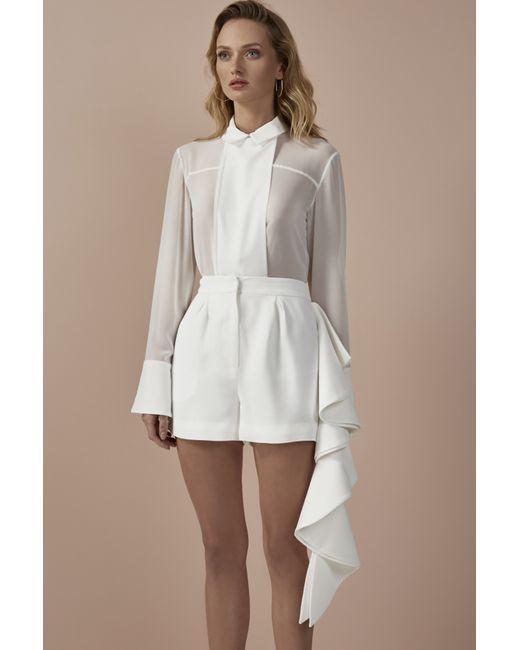
weißes Rollkragenhemd mit weißen Shorts